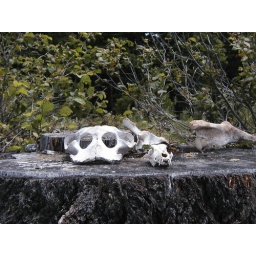
Found bones on one of our hikes around the mountain. They may be horse and baby bear bones.